Bonaire

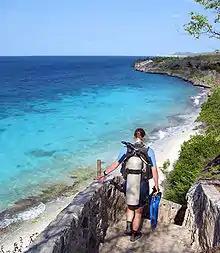
Bonaire is a popular tourist destination for both recreational diving and shore snorkelling.

The two towns on the island are Kralendijk (the capital) and Rincon.